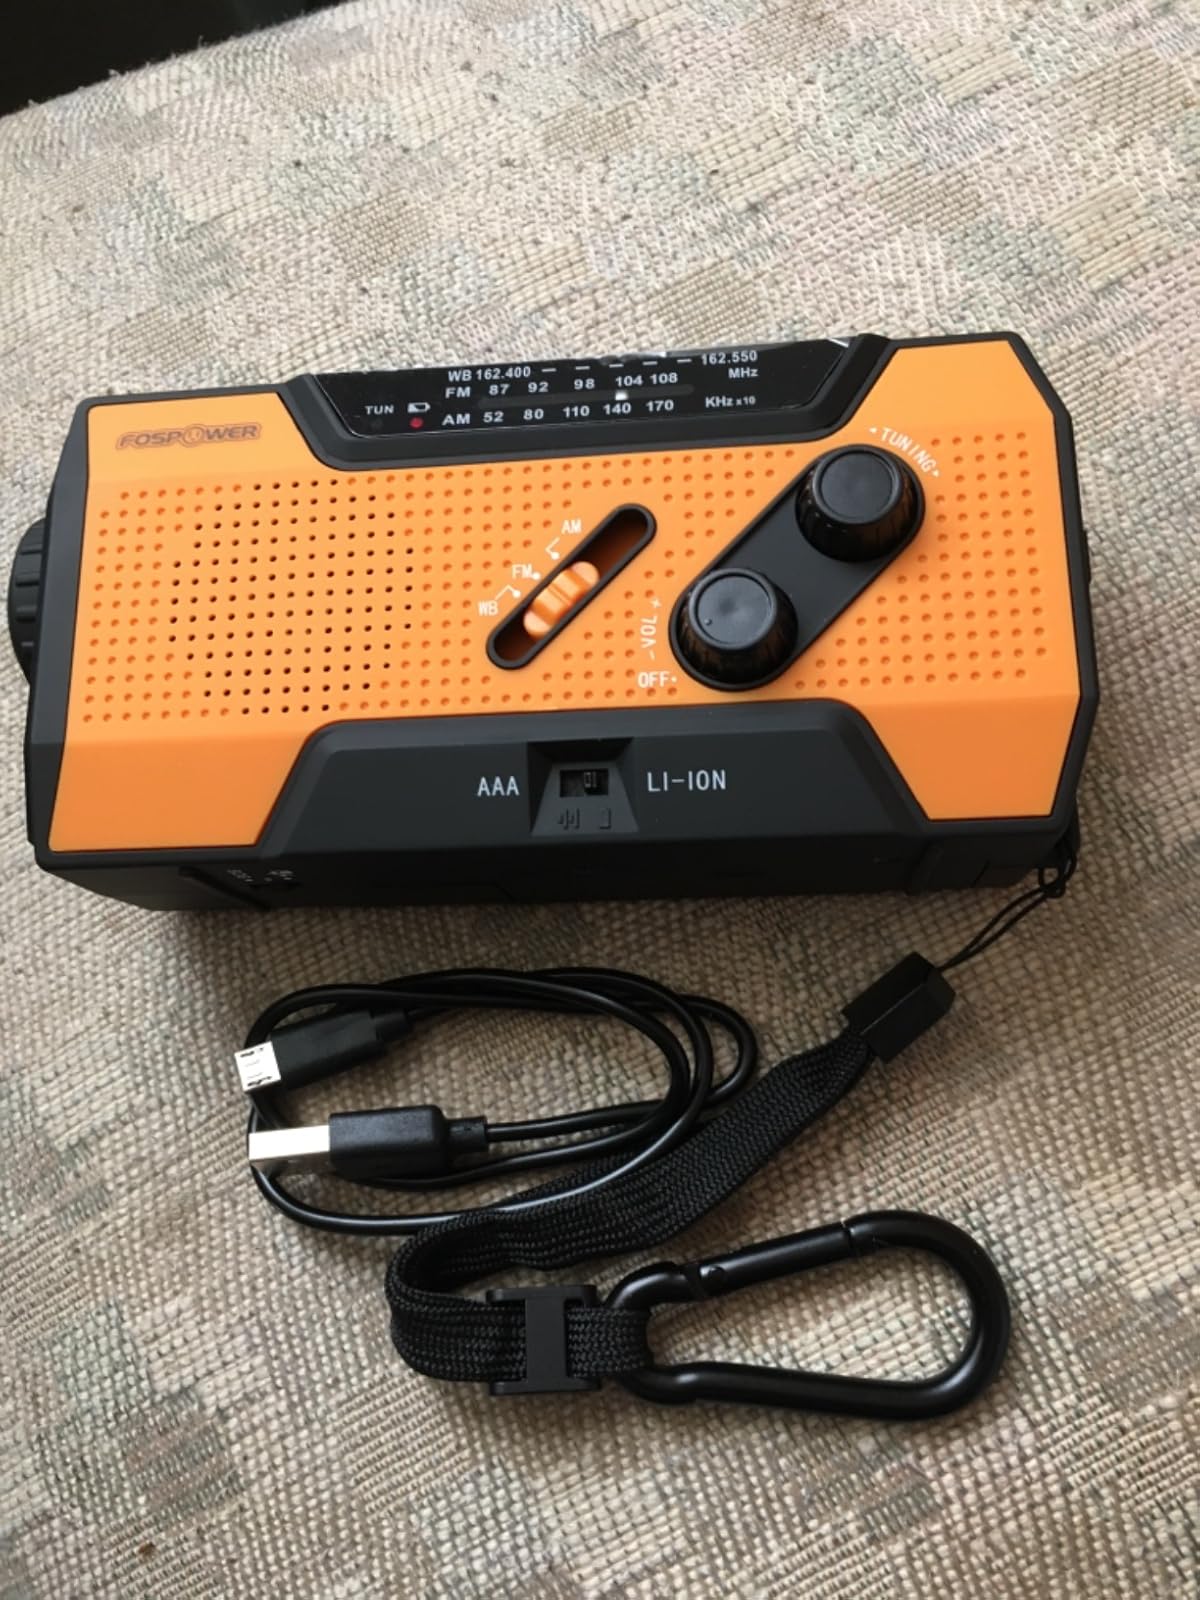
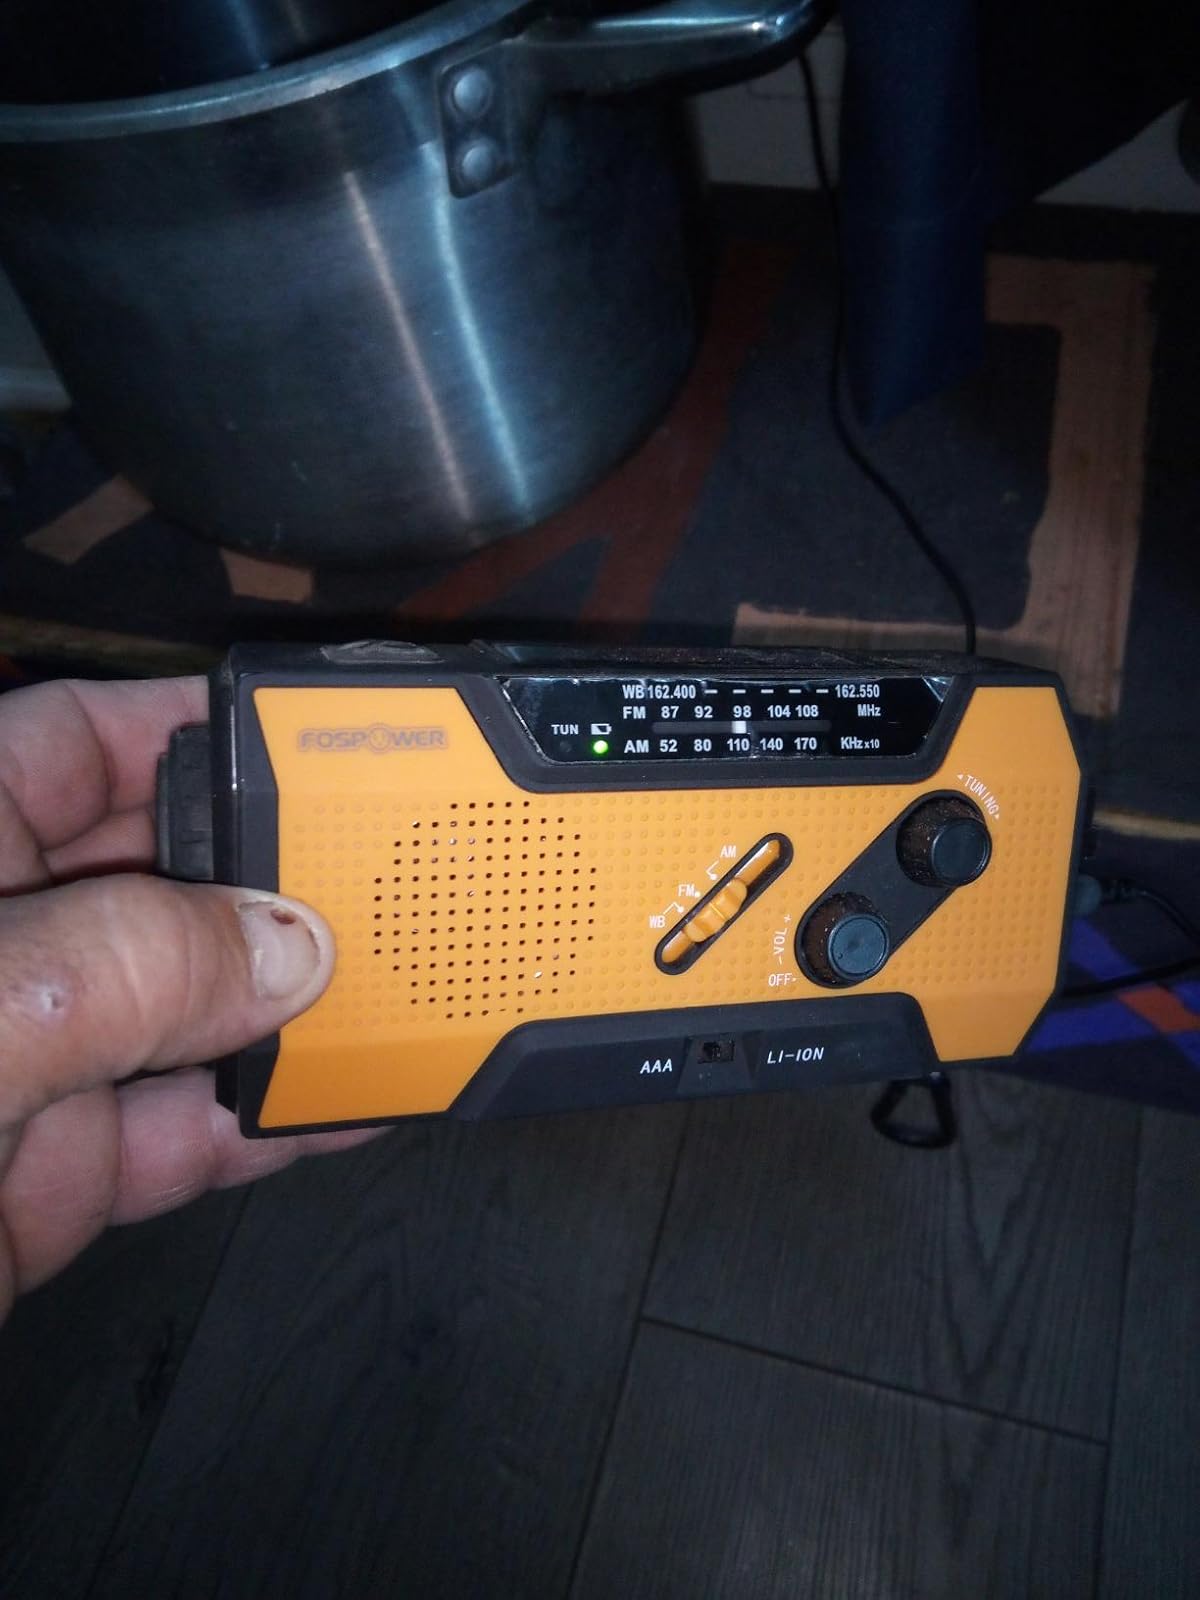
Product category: radio
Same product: yes